Farthest South

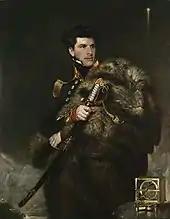
Captain Sir James Clark Ross

In 1822, Weddell, again in command of "Jane" and this time accompanied by a smaller ship, the cutter "Beaufoy", set sail for the south with instructions from his employers that, should the sealing prove barren, he was to "investigate beyond the track of former navigators". This suited Weddell's exploring instincts, and he equipped his vessel with chronometers, thermometers, compasses, barometers and charts. In January 1823 he probed the waters between the South Sandwich Islands and the South Orkney Islands, looking for new land. Finding none, he turned southward down the 40°W meridian, deep into the sea that now bears his name. The season was unusually calm, and Weddell reported that "not a particle of ice of any description was to be seen". On 20 February 1823, he reached a new Farthest South of 74°15'S, three degrees beyond Cook's former record. Unaware that he was close to land, Weddell decided to return northward from this point, convinced that the sea continued as far as the South Pole.